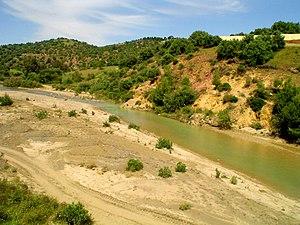
L'Oued Isser, qui prend naissance dans la wilaya de Médéa, est la principale rivière, avec l'Oued Sébaou, qui parcourt la Basse Kabylie de Djurdjura après avoir traversé la wilaya de Bouira, puis se jette dans la Méditerranée près de la ville de Djinet, ville côtière de Basse Kabylie, rattachée à la wilaya de Boumerdès.
L'Algérie ; et arabe algérien : الدزاير, الجازاير ou لدزاير ; en tamazight et tifinagh ⴷⵣⴰⵢⵔ est un pays d’Afrique du Nord faisant partie du Maghreb. Depuis 1962, elle est nommée en forme longue République algérienne démocratique et populaire, abrégée en RADP. Sa capitale est Alger, la ville la plus peuplée du pays, dans le Nord, sur la côte méditerranéenne.